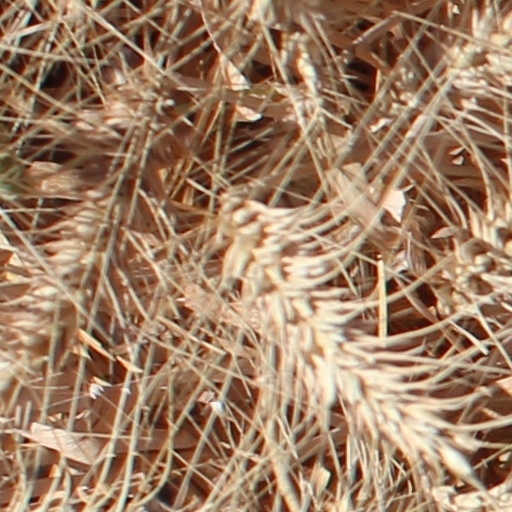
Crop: wheat